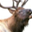
Label: deer